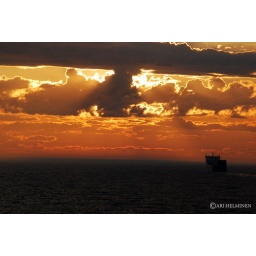
Breath taking sunset.Gace me a smile to my face and warm feeling in to my soul.Taken in the Sweden - Finland ocean